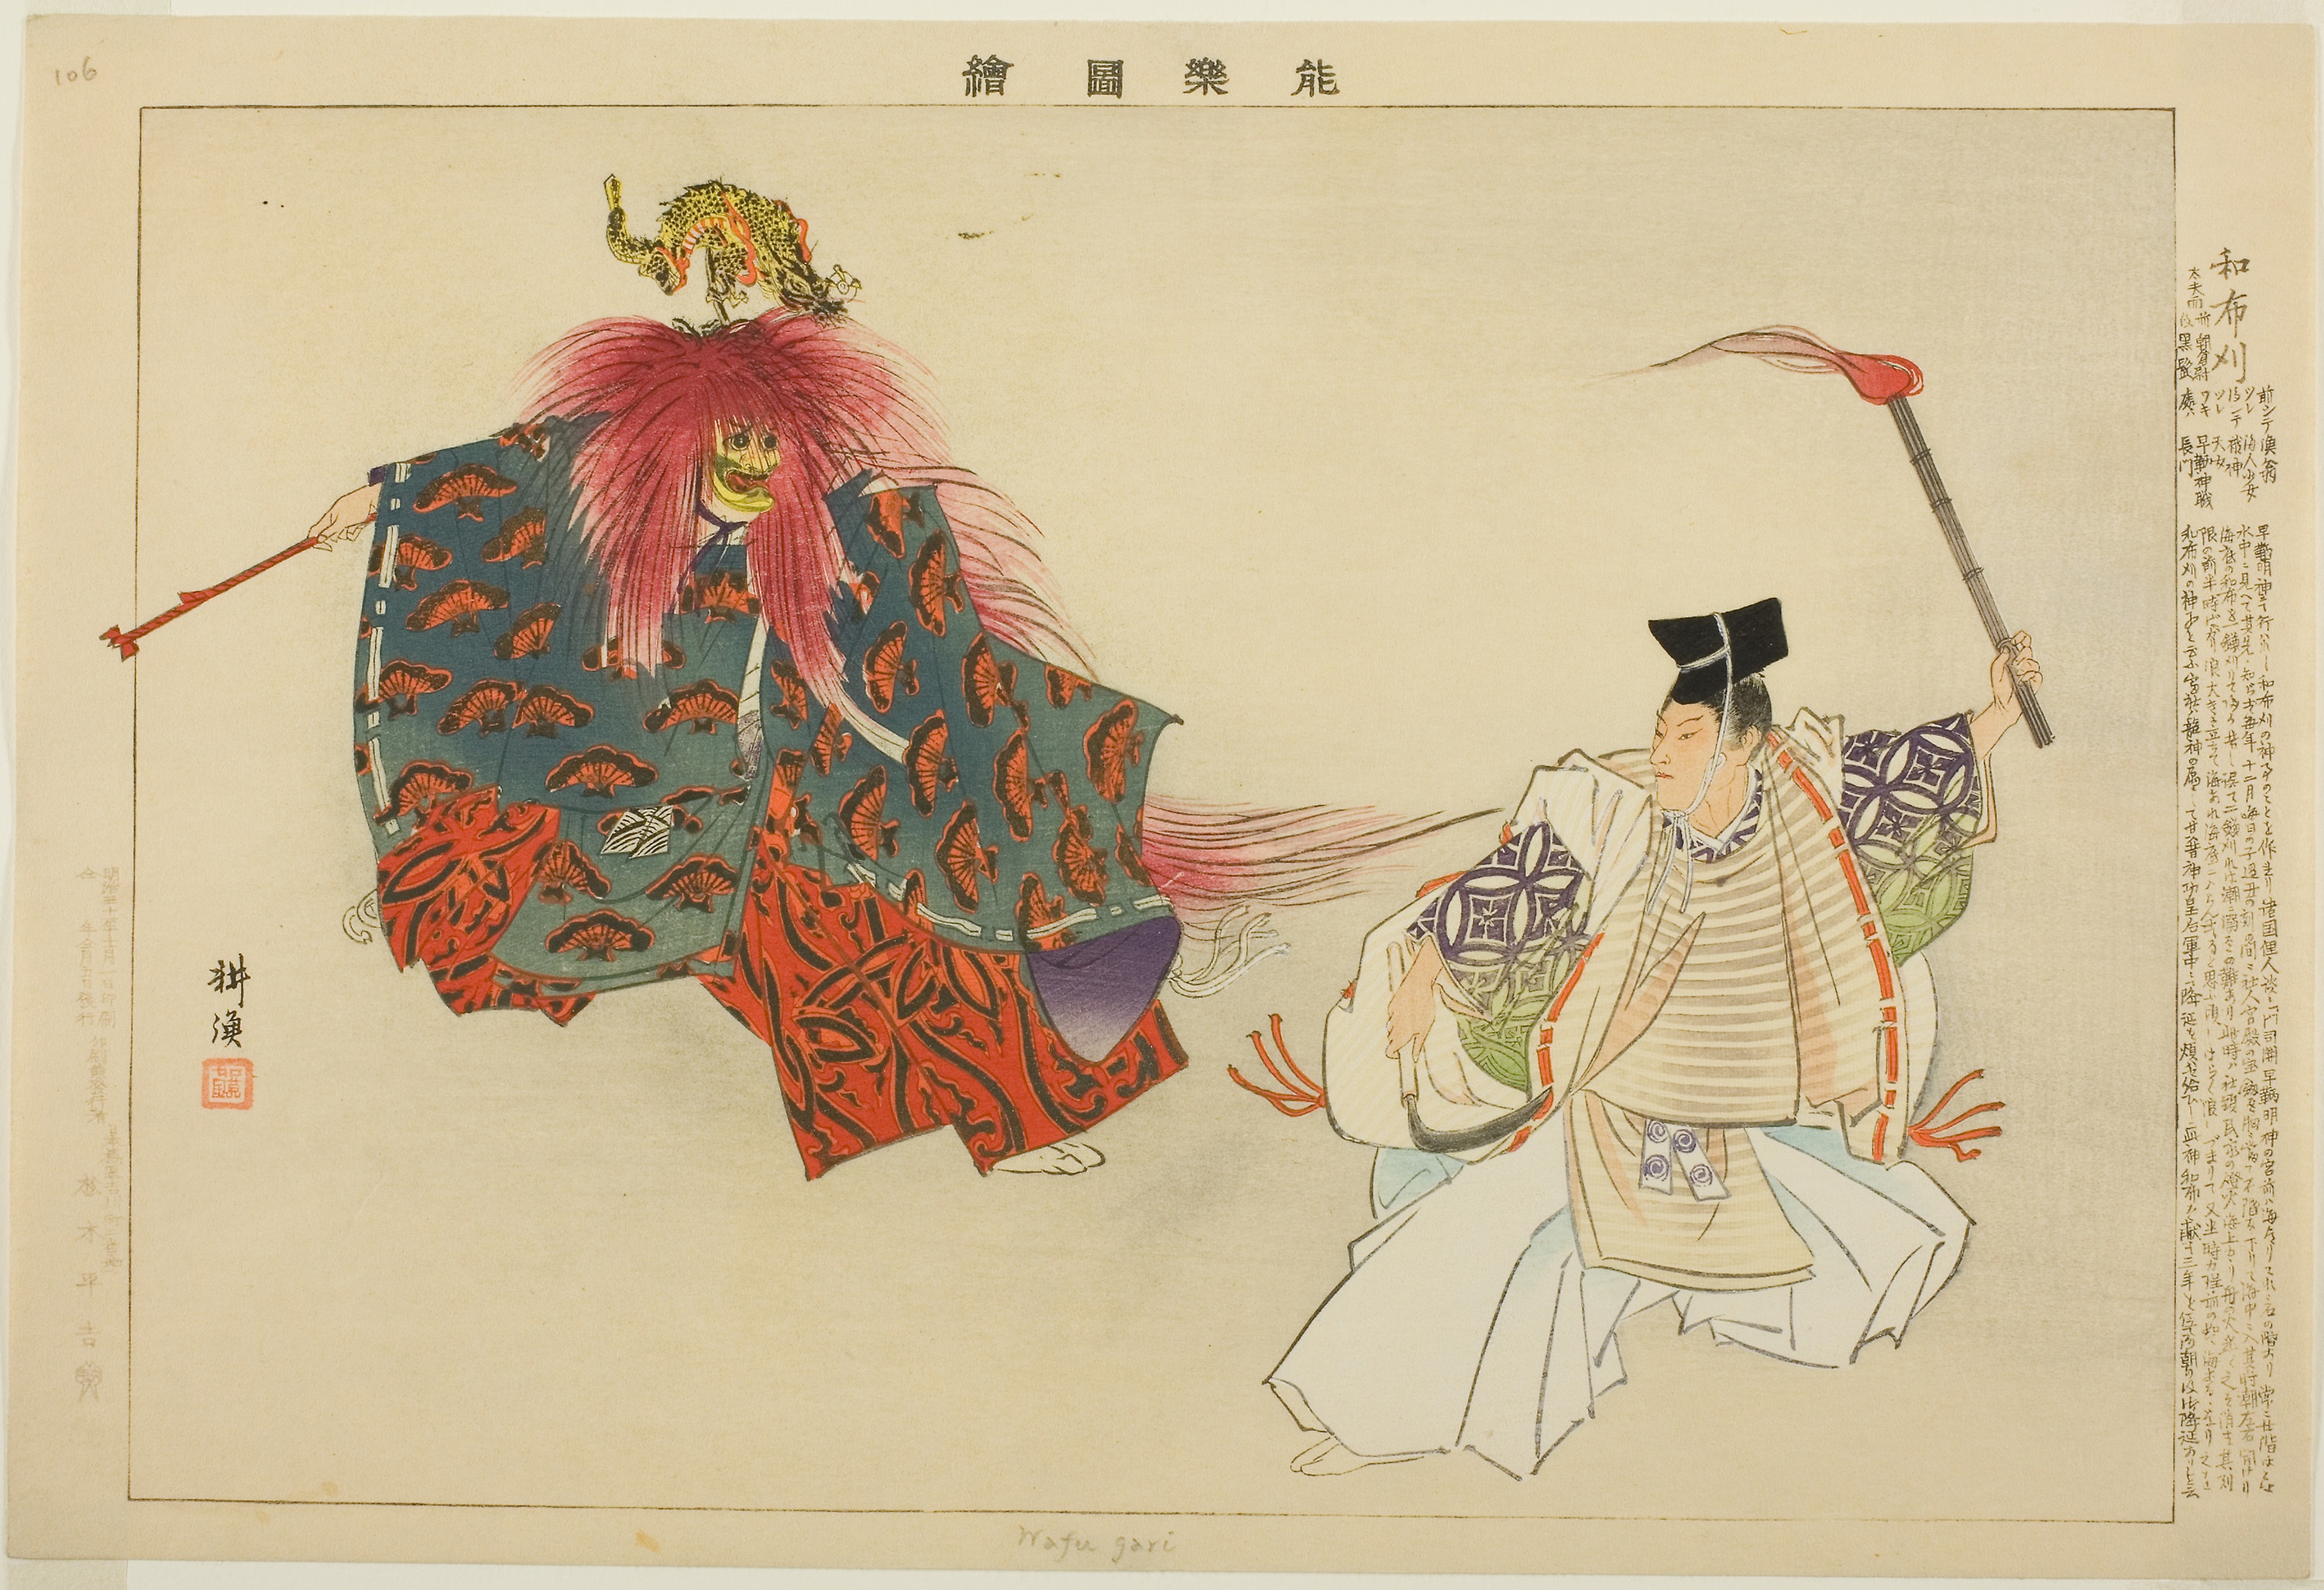
fashion illustration, costume design, illustration, art, drawing, pattern, painting, fashion design